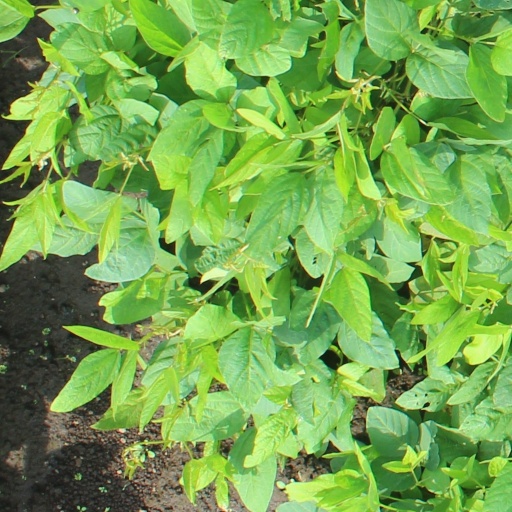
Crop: soybean